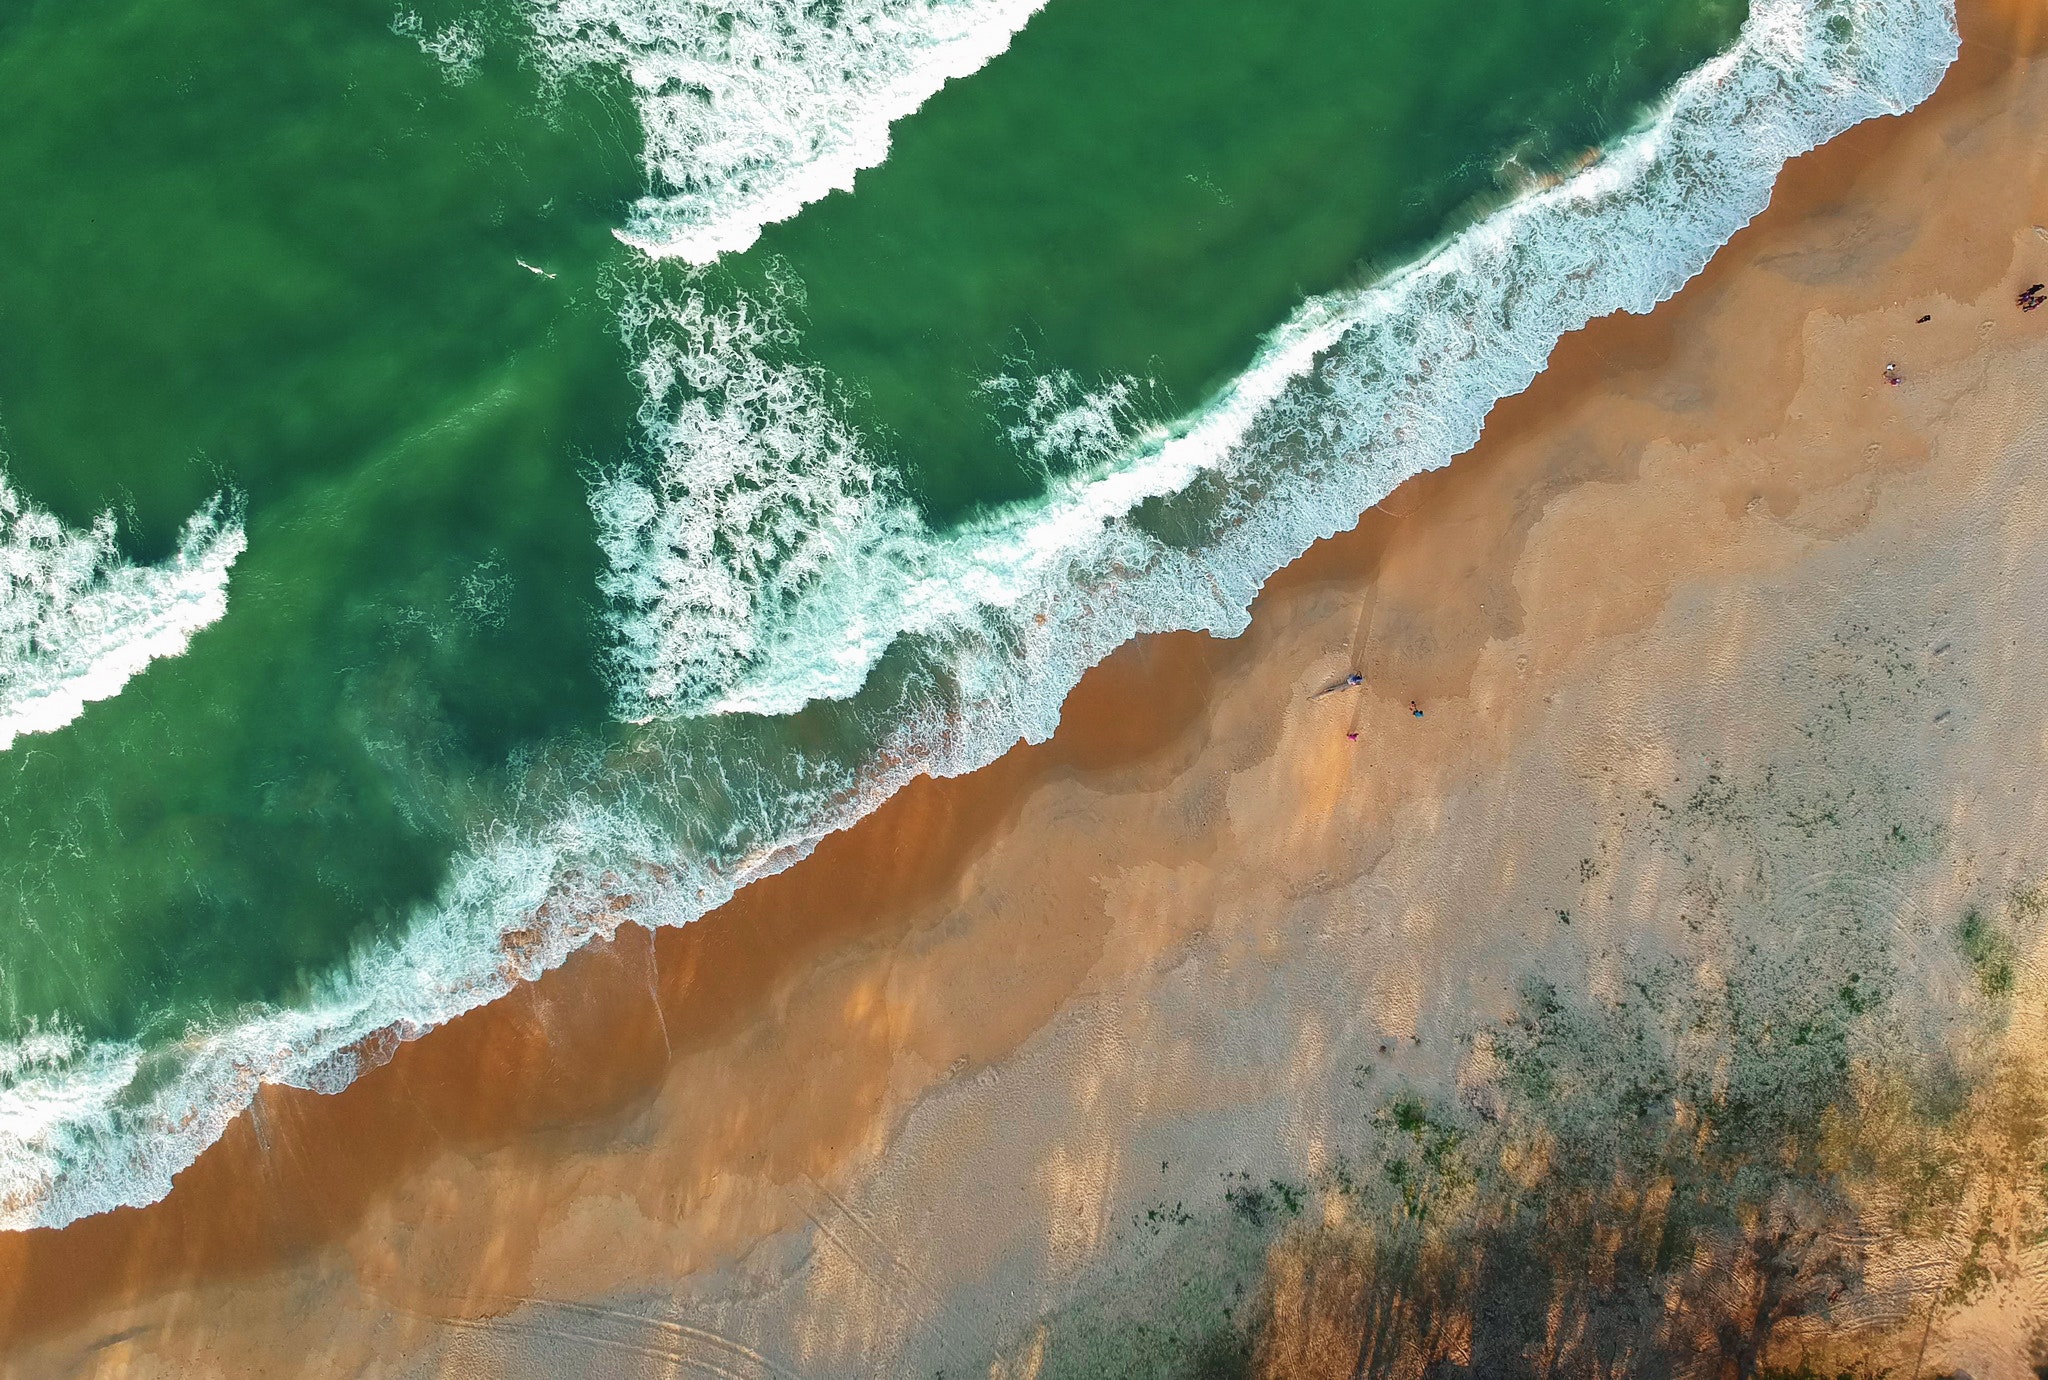
green, water, wave, world